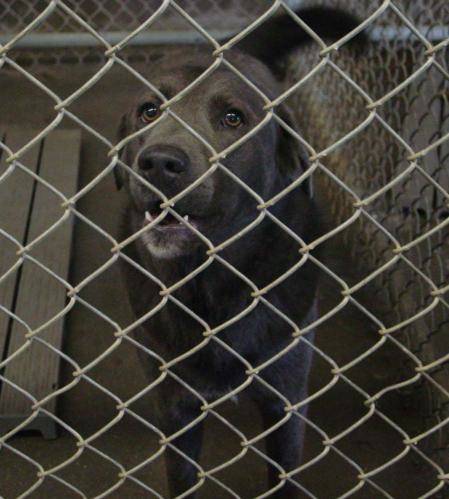
Label: dog